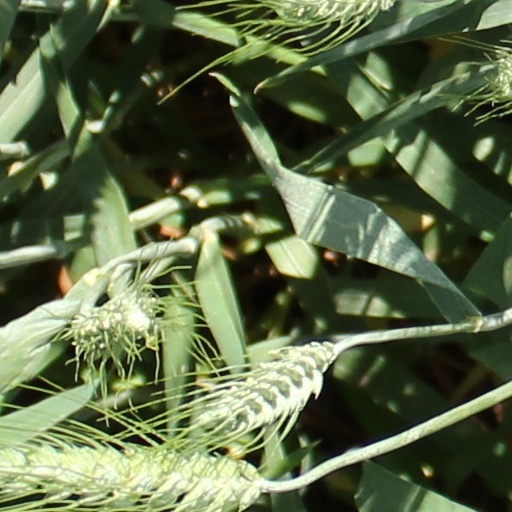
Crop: wheat